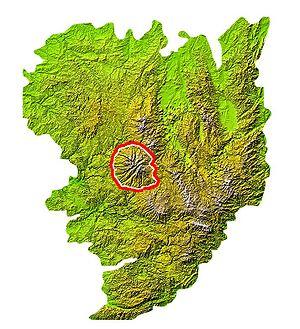
Emplacement des Monts du Cantal sur la carte du Massif Central
Les monts du Cantal sont un massif montagneux français situé au centre-ouest du Massif central, dans le parc naturel régional des volcans d'Auvergne. Il est constitué des vestiges du plus grand stratovolcan visible d'Europe. Apparu il y a environ 13 millions d'années, ce volcan, dont les dernières éruptions sont datées d'environ 2 millions d'années, a été largement démantelé par des phénomènes d'effondrements massifs et d'érosion fluviale et glaciaire.